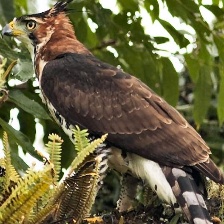
Species: ORNATE HAWK EAGLE
Scientific name: SPIZAETUS ORNATUS